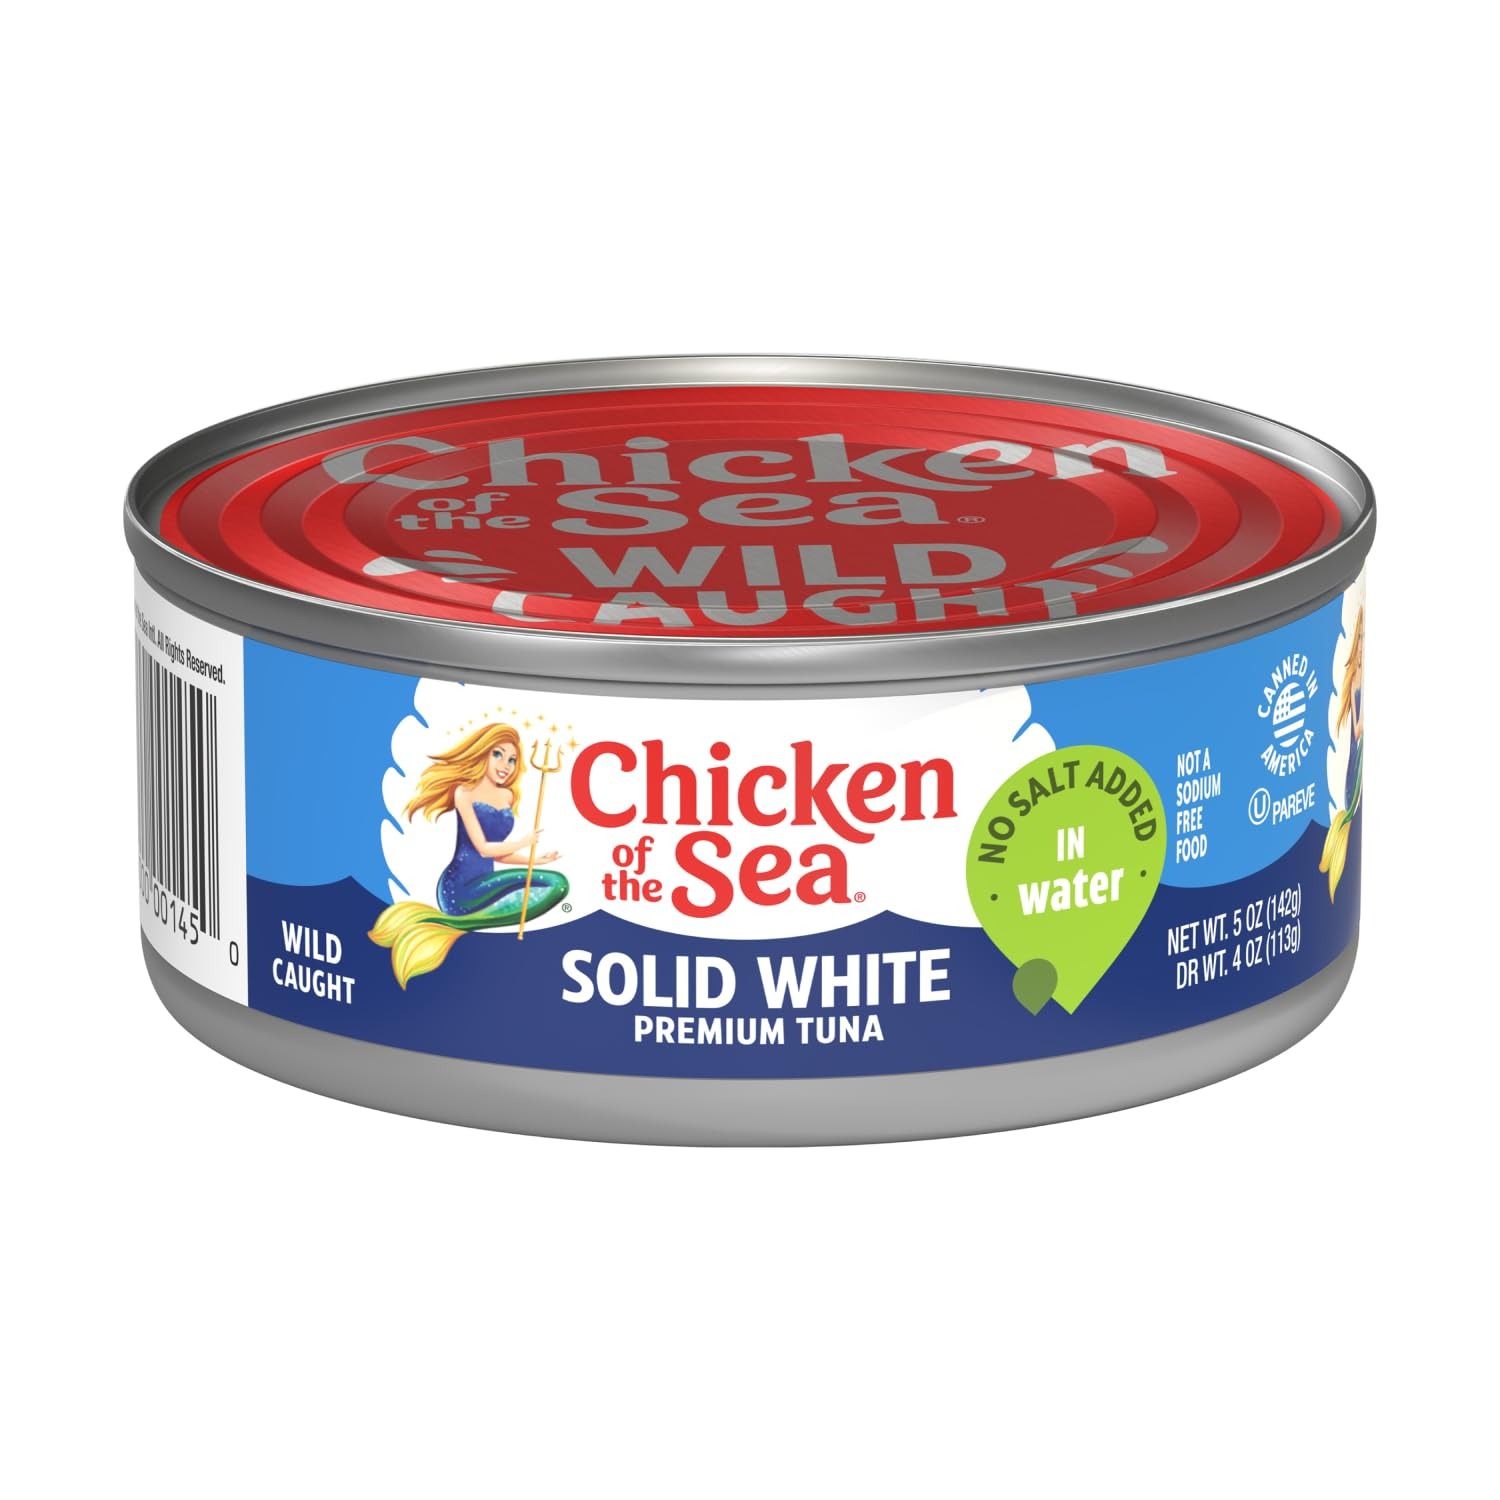
Item Name: Chicken of the Sea Solid White Albacore Tuna in Water, No Salt Added, Wild Caught Tuna, 5-Ounce Can (Pack of 1)
Bullet Point 1: DELICIOUS, MILD FLAVOR: Chicken of the Sea Solid White Albacore Tuna in Water is made with from premium albacore tuna filets and packed in water with no salt added for a pure, clean, mild flavor.
Bullet Point 2: VERSATILE PANTRY INGREDIENT: Canned albacore tuna in water is perfect for salads, pastas, wraps, and more. Try it in your go-to recipes.
Bullet Point 3: HIGHLY NUTRITIOUS: Albacore tuna canned in water is high in protein, and features heart-healthy omega-3s, vitamin D, with very little fat and no carbs—perfect for keto, paleo, and Mediterranean diets. One serving of our solid white albacore tuna in water has no added salt and contains 29 grams of protein, 0 grams of carbs, and just 1 gram of fat.
Bullet Point 4: RESPONSIBLY SOURCED WILD ALBACORE TUNA: Chicken of the Sea is proud to offer only responsibly sourced, wild caught albacore tuna.
Bullet Point 5: 100% SIMPLE INGREDIENTS: Our solid white tuna contains only simple ingredients, with no GMOs or preservatives. It’s also gluten-free.
Value: 5.0
Unit: Ounce

Price: 2.43